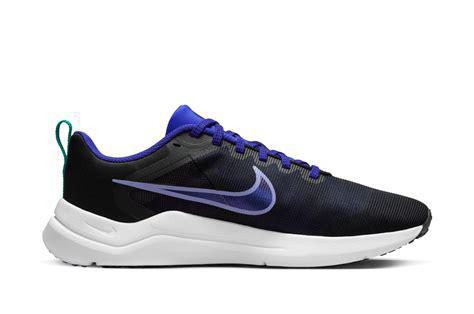
Brand: Nike
Model: Downshifter 12